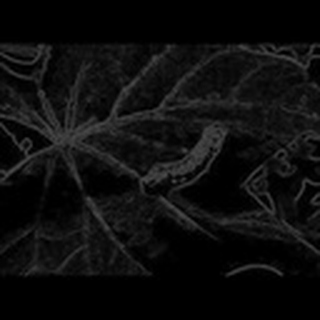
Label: cotton_army_worm